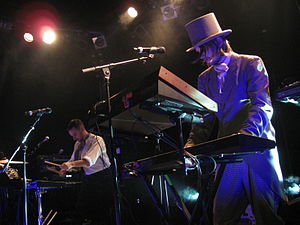
Röyksopp / Historie / Junior og Senior: 2009-2011
Röyksopp i Berlin, 2009
Röyksopp er en elektronisk musikduo fra Tromsø, Norge. Bandets to medlemmer Torbjørn Brundtland og Svein Berge fandt sammen i 1998, og deres debutalbum Melody A.M. udkom i 2001. Navnet Röyksopp er en stiliseret udgave af det norske svampenavn røyksopp - på dansk støvbold.